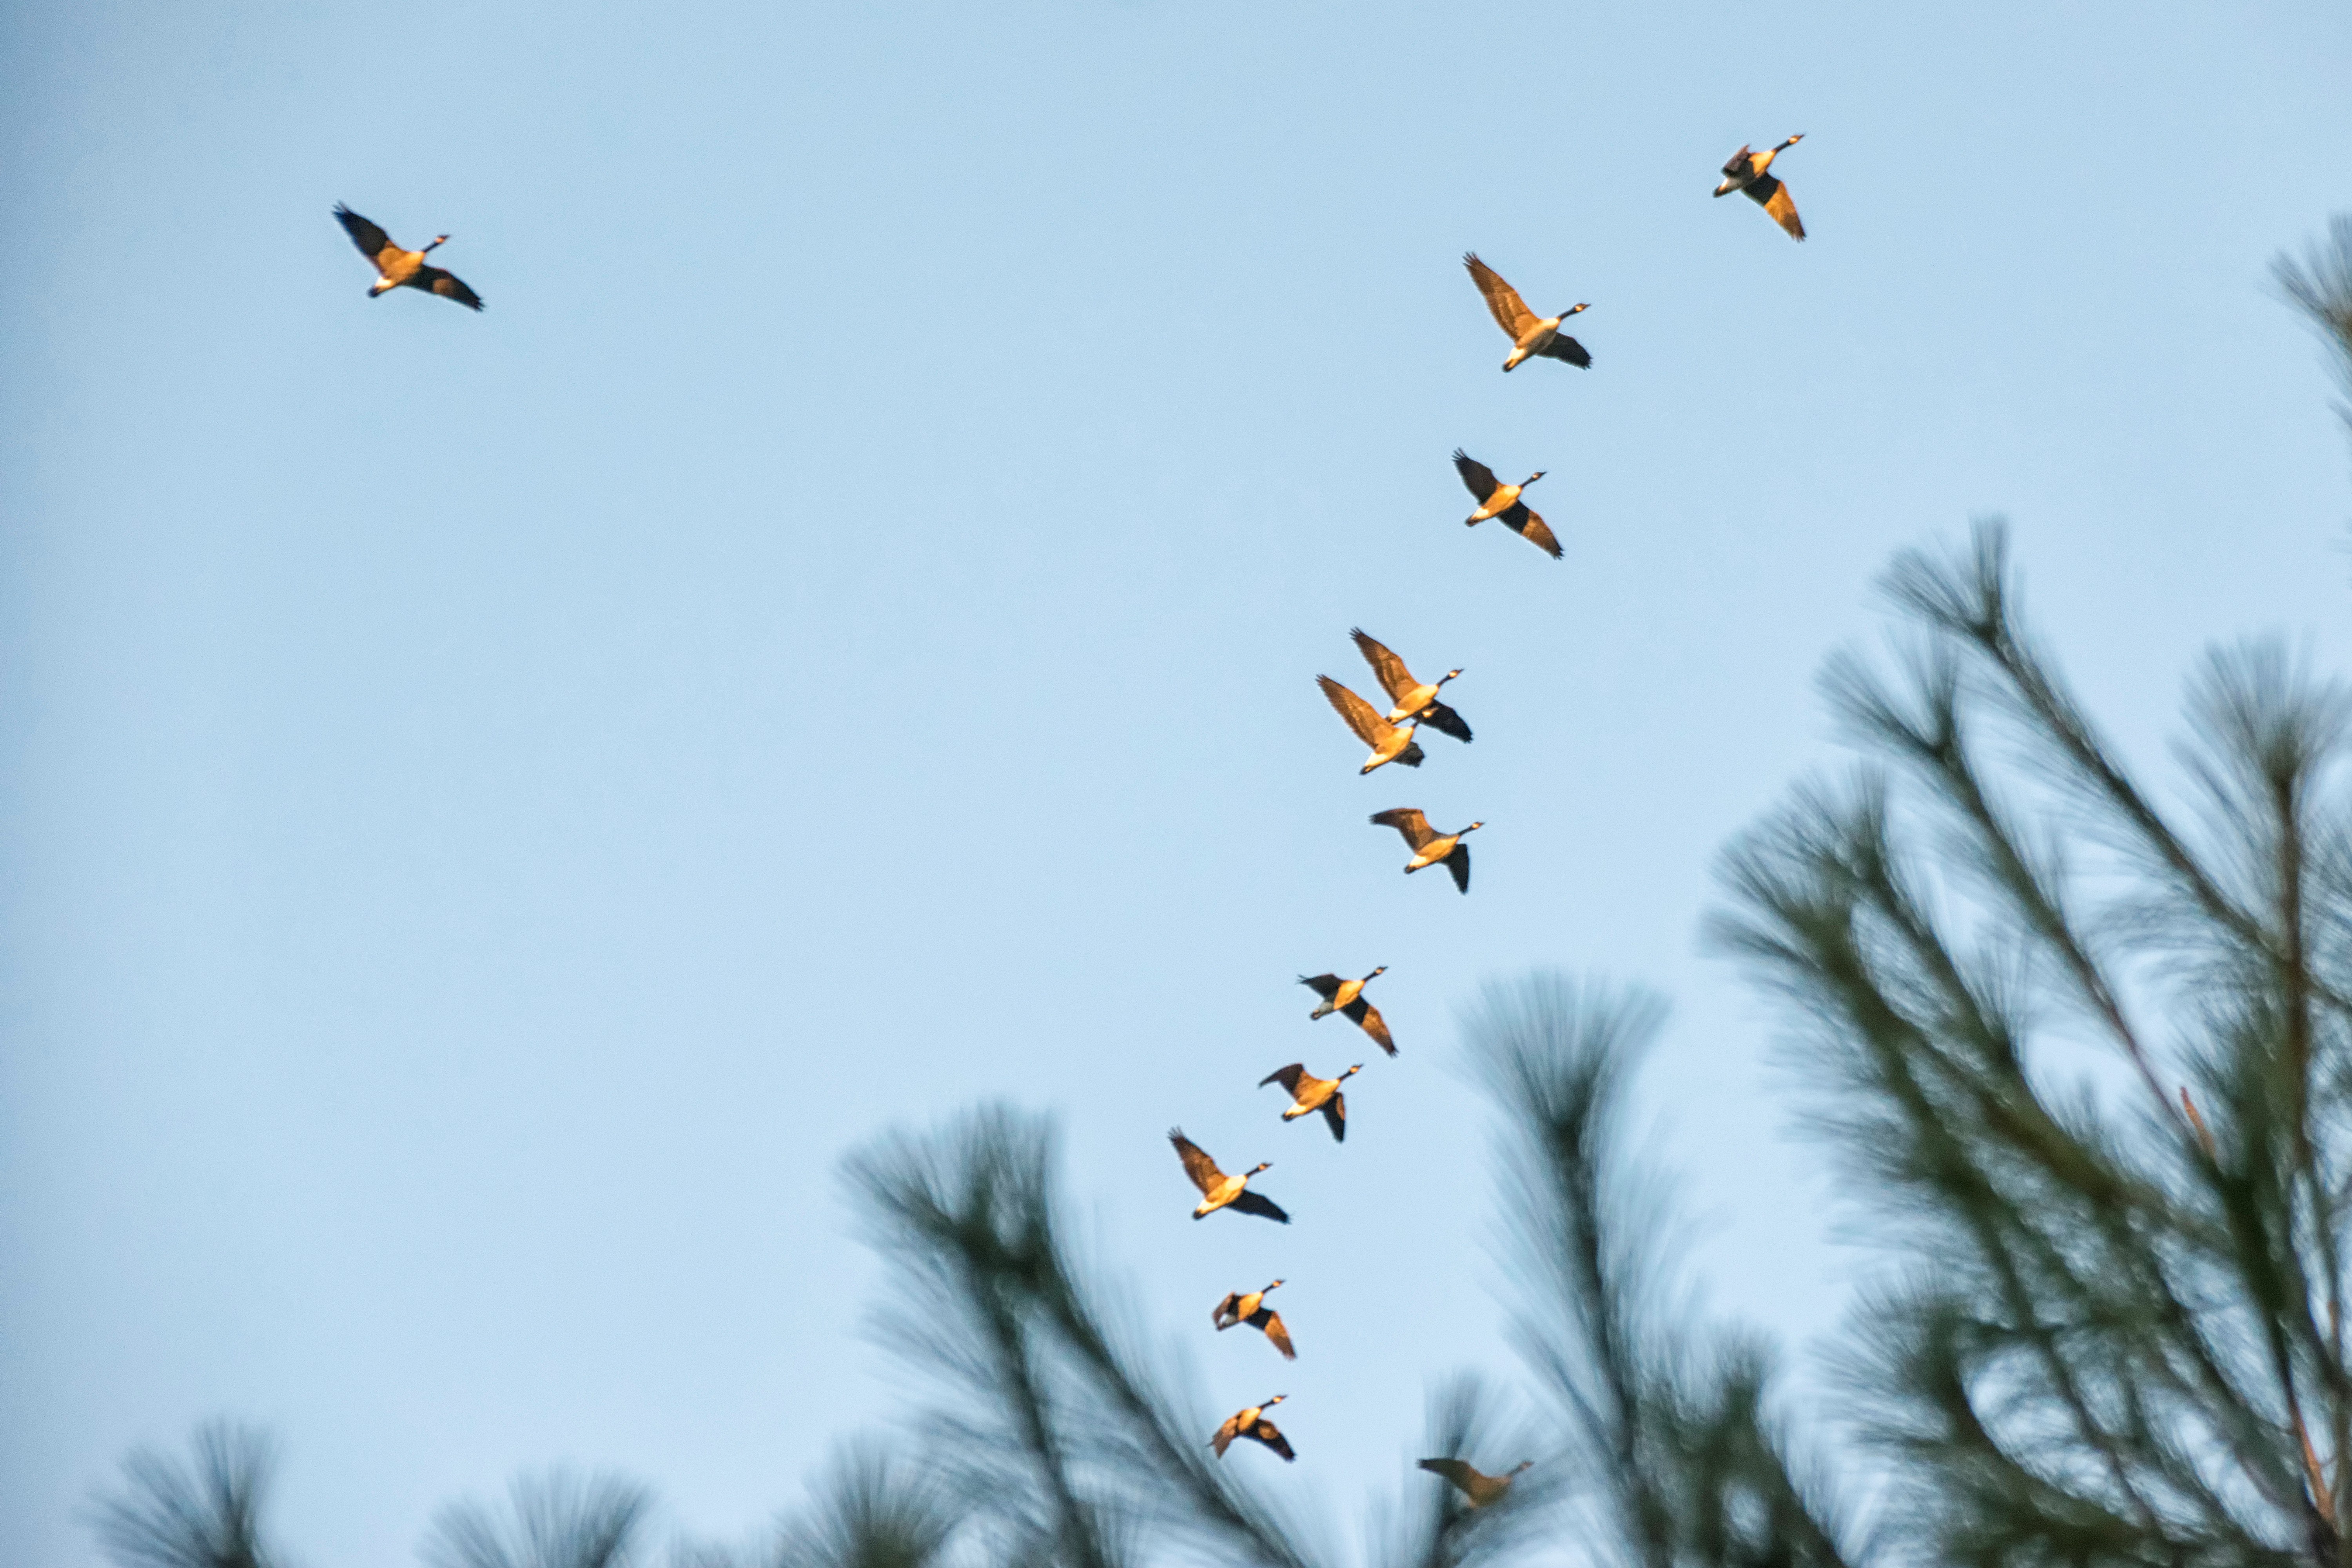
branch, winter, bird, wing, flock, flight, season, canada, goose, quebec, du, sherbrooke, oiseau, bernache, bird migration, atmosphere of earth, perching bird, animal migration, crane like bird